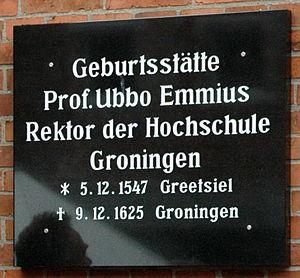
Ubbon Emmius est un pédagogue historien et théologien réformé néerlandais, fondateur de l’Université de Groningue.